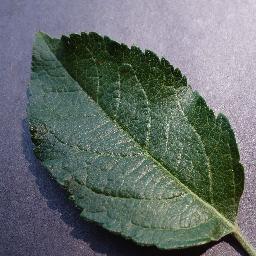
Label: Apple___healthy